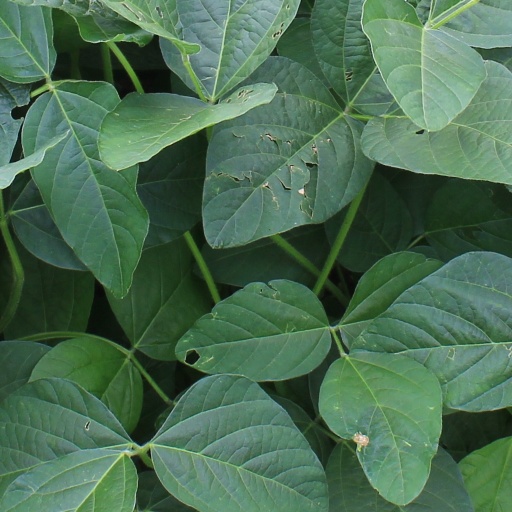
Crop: soybean